City of Port Lincoln

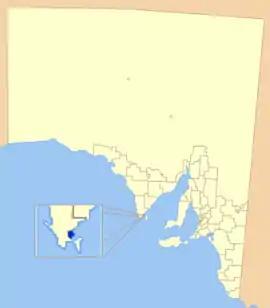
Location of the City of Port Lincoln LGA

The City of Port Lincoln is a local government area located on the southern tip of the Eyre Peninsula in South Australia. It consists of one suburb - Port Lincoln. It is surrounded on land by the District Council of Lower Eyre Peninsula, which also has offices in Port Lincoln.